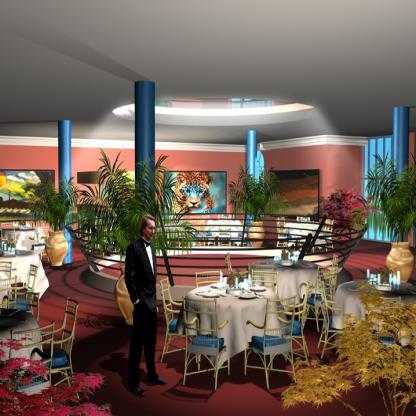
Scene: Indoor